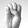
ASL letter: E